République station

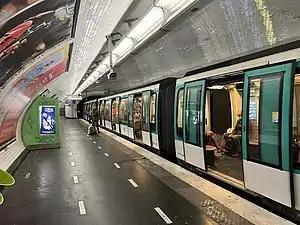
Line 5 platforms at République

République is a station on lines 3, 5, 8, 9 and 11 of the Paris Métro. It is located under the Place de la République, at the tripoint border of the 3rd, 10th and 11th arrondissements. It is an important interchange station; its 16.6 million users (2019) make it the seventh busiest out of 302 on the Métro network.